Shingū Station

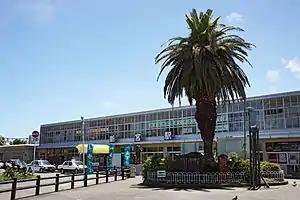
Shingū Station

is an interchange passenger railway station located in the city of Shingū, Wakayama Prefecture, Japan, jointly operated by JR West and JR Central.